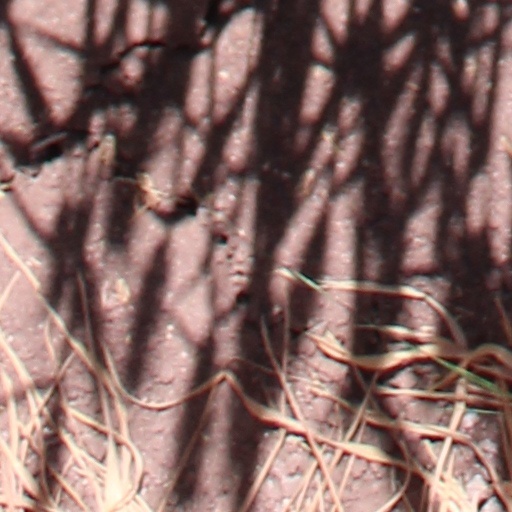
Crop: wheat